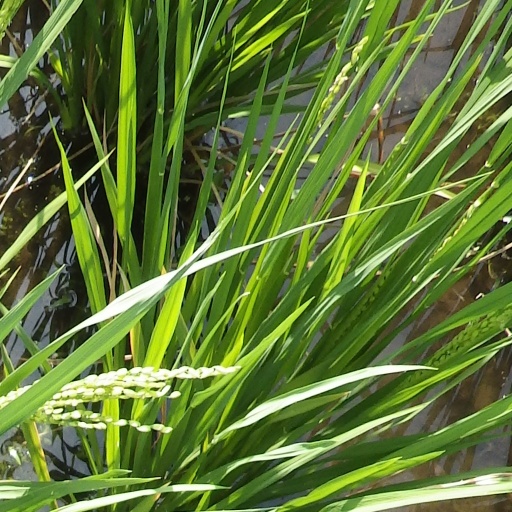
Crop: rice